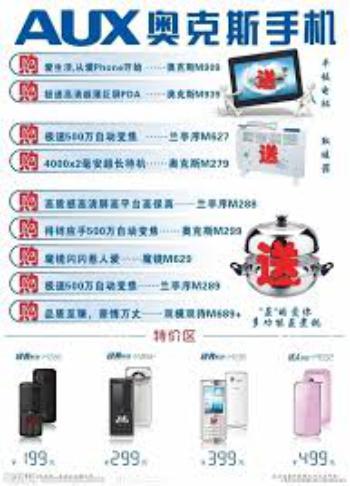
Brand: auxx-1
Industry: Electronic